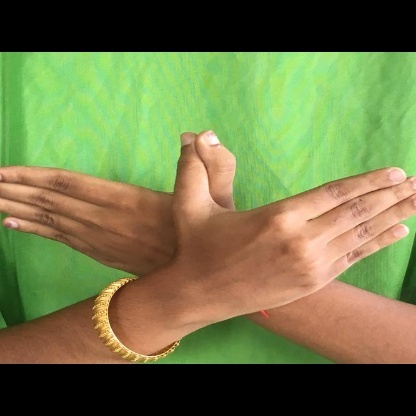
Mudra: Garuda